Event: Nepal Earthquake
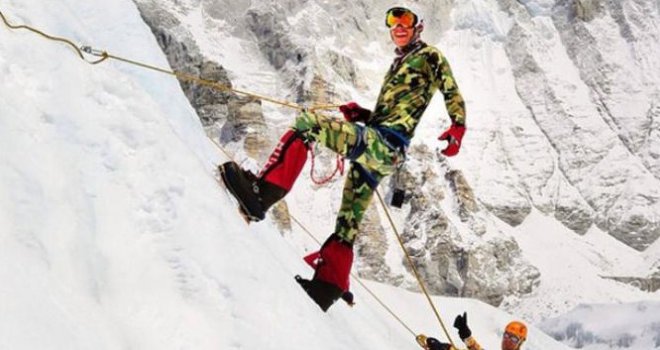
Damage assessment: no_damage